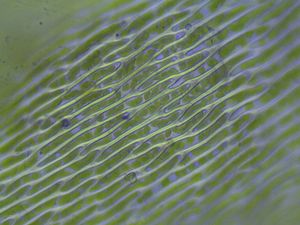
Prosenkymatisk
Prosenkymatiske celler hos Cypresmos
Prosenkymatiske celler er inden for botanikken en betegnelse for langstrakte og tilspidsede celler uden tværstillet endevæg. Eksempler er trakeiderne hos karplanter eller cellerne hos mange mosser.